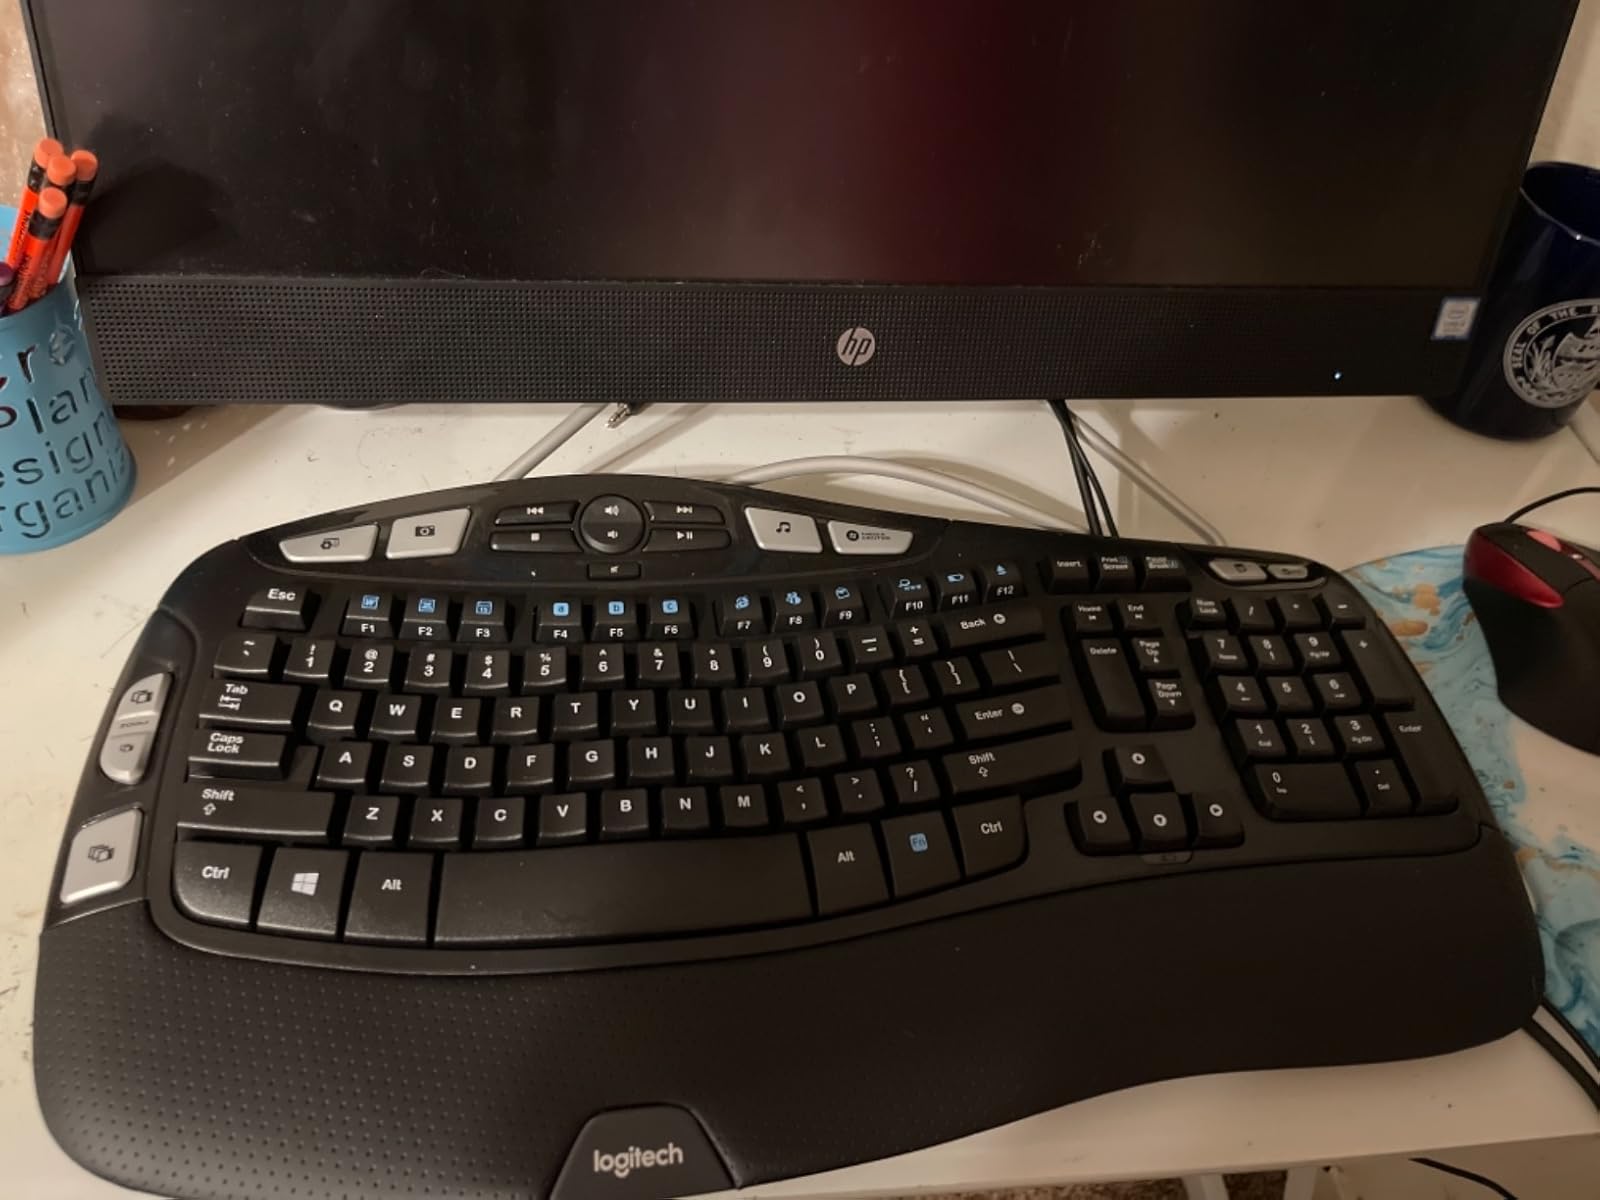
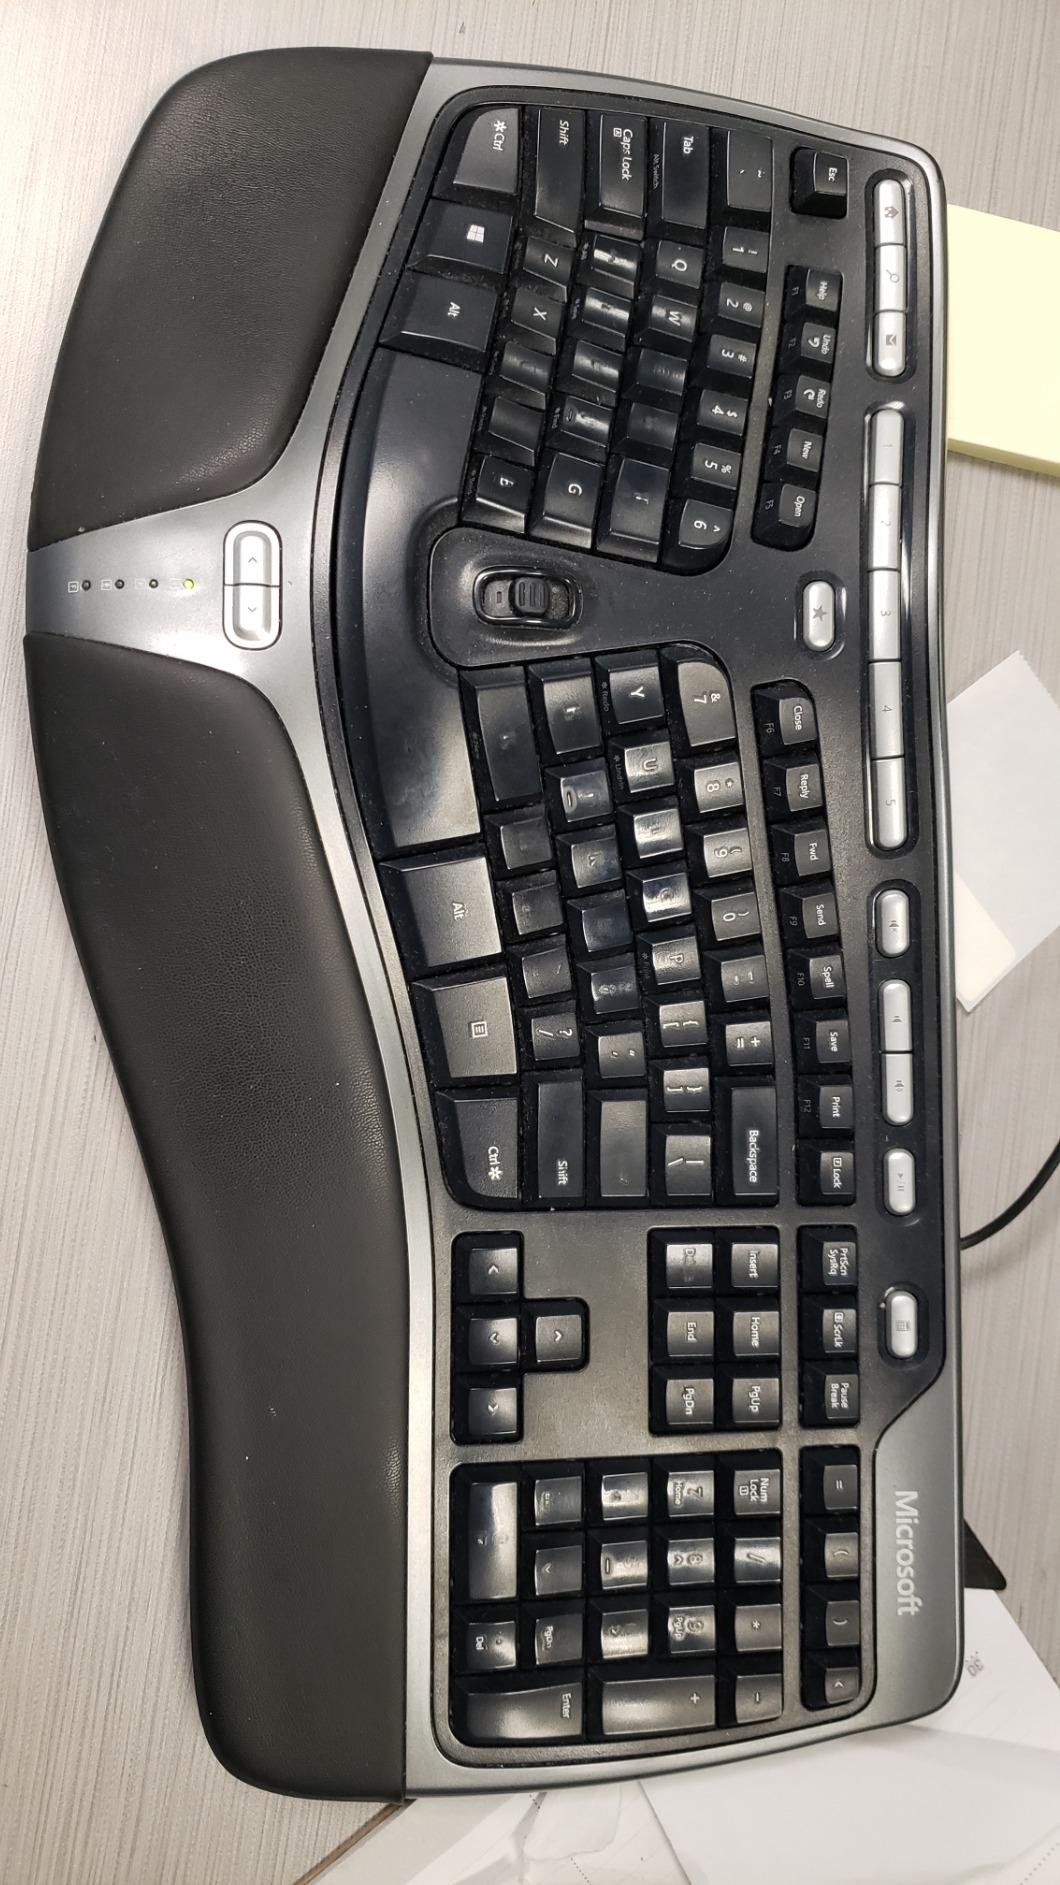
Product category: keyboard
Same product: no